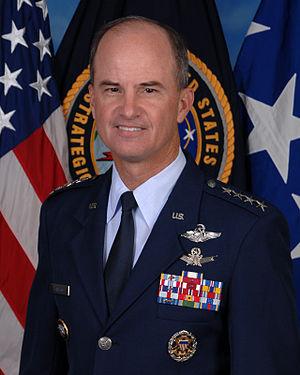
Kevin Patrick Chilton dit Chili est un astronaute américain né le 3 novembre 1954.